Tramlink

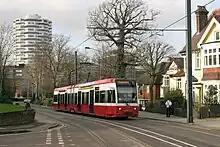
Tram 2530 leaving Croydon on an Elmers End service in 2007

There are 39 stops, with 38 opened in the initial phase, and Centrale tram stop added on 10 December 2005. Most stops are long. The tram stops have low platforms, above rail level, virtually level with the doors. This level access from platform to tram allows wheelchairs, prams, pushchairs and the elderly to board easily with no steps. In street sections, the stop is integrated with the pavement. All platforms are all wider than . Tramlink uses some former main-line stations on the Wimbledon–West Croydon and Elmers End–Coombe Lane stretches of line. The railway platforms have been demolished and rebuilt to Tramlink specifications, except at Elmers End and Wimbledon where the track level was raised to meet the higher main-line platforms to enable cross-platform interchange.